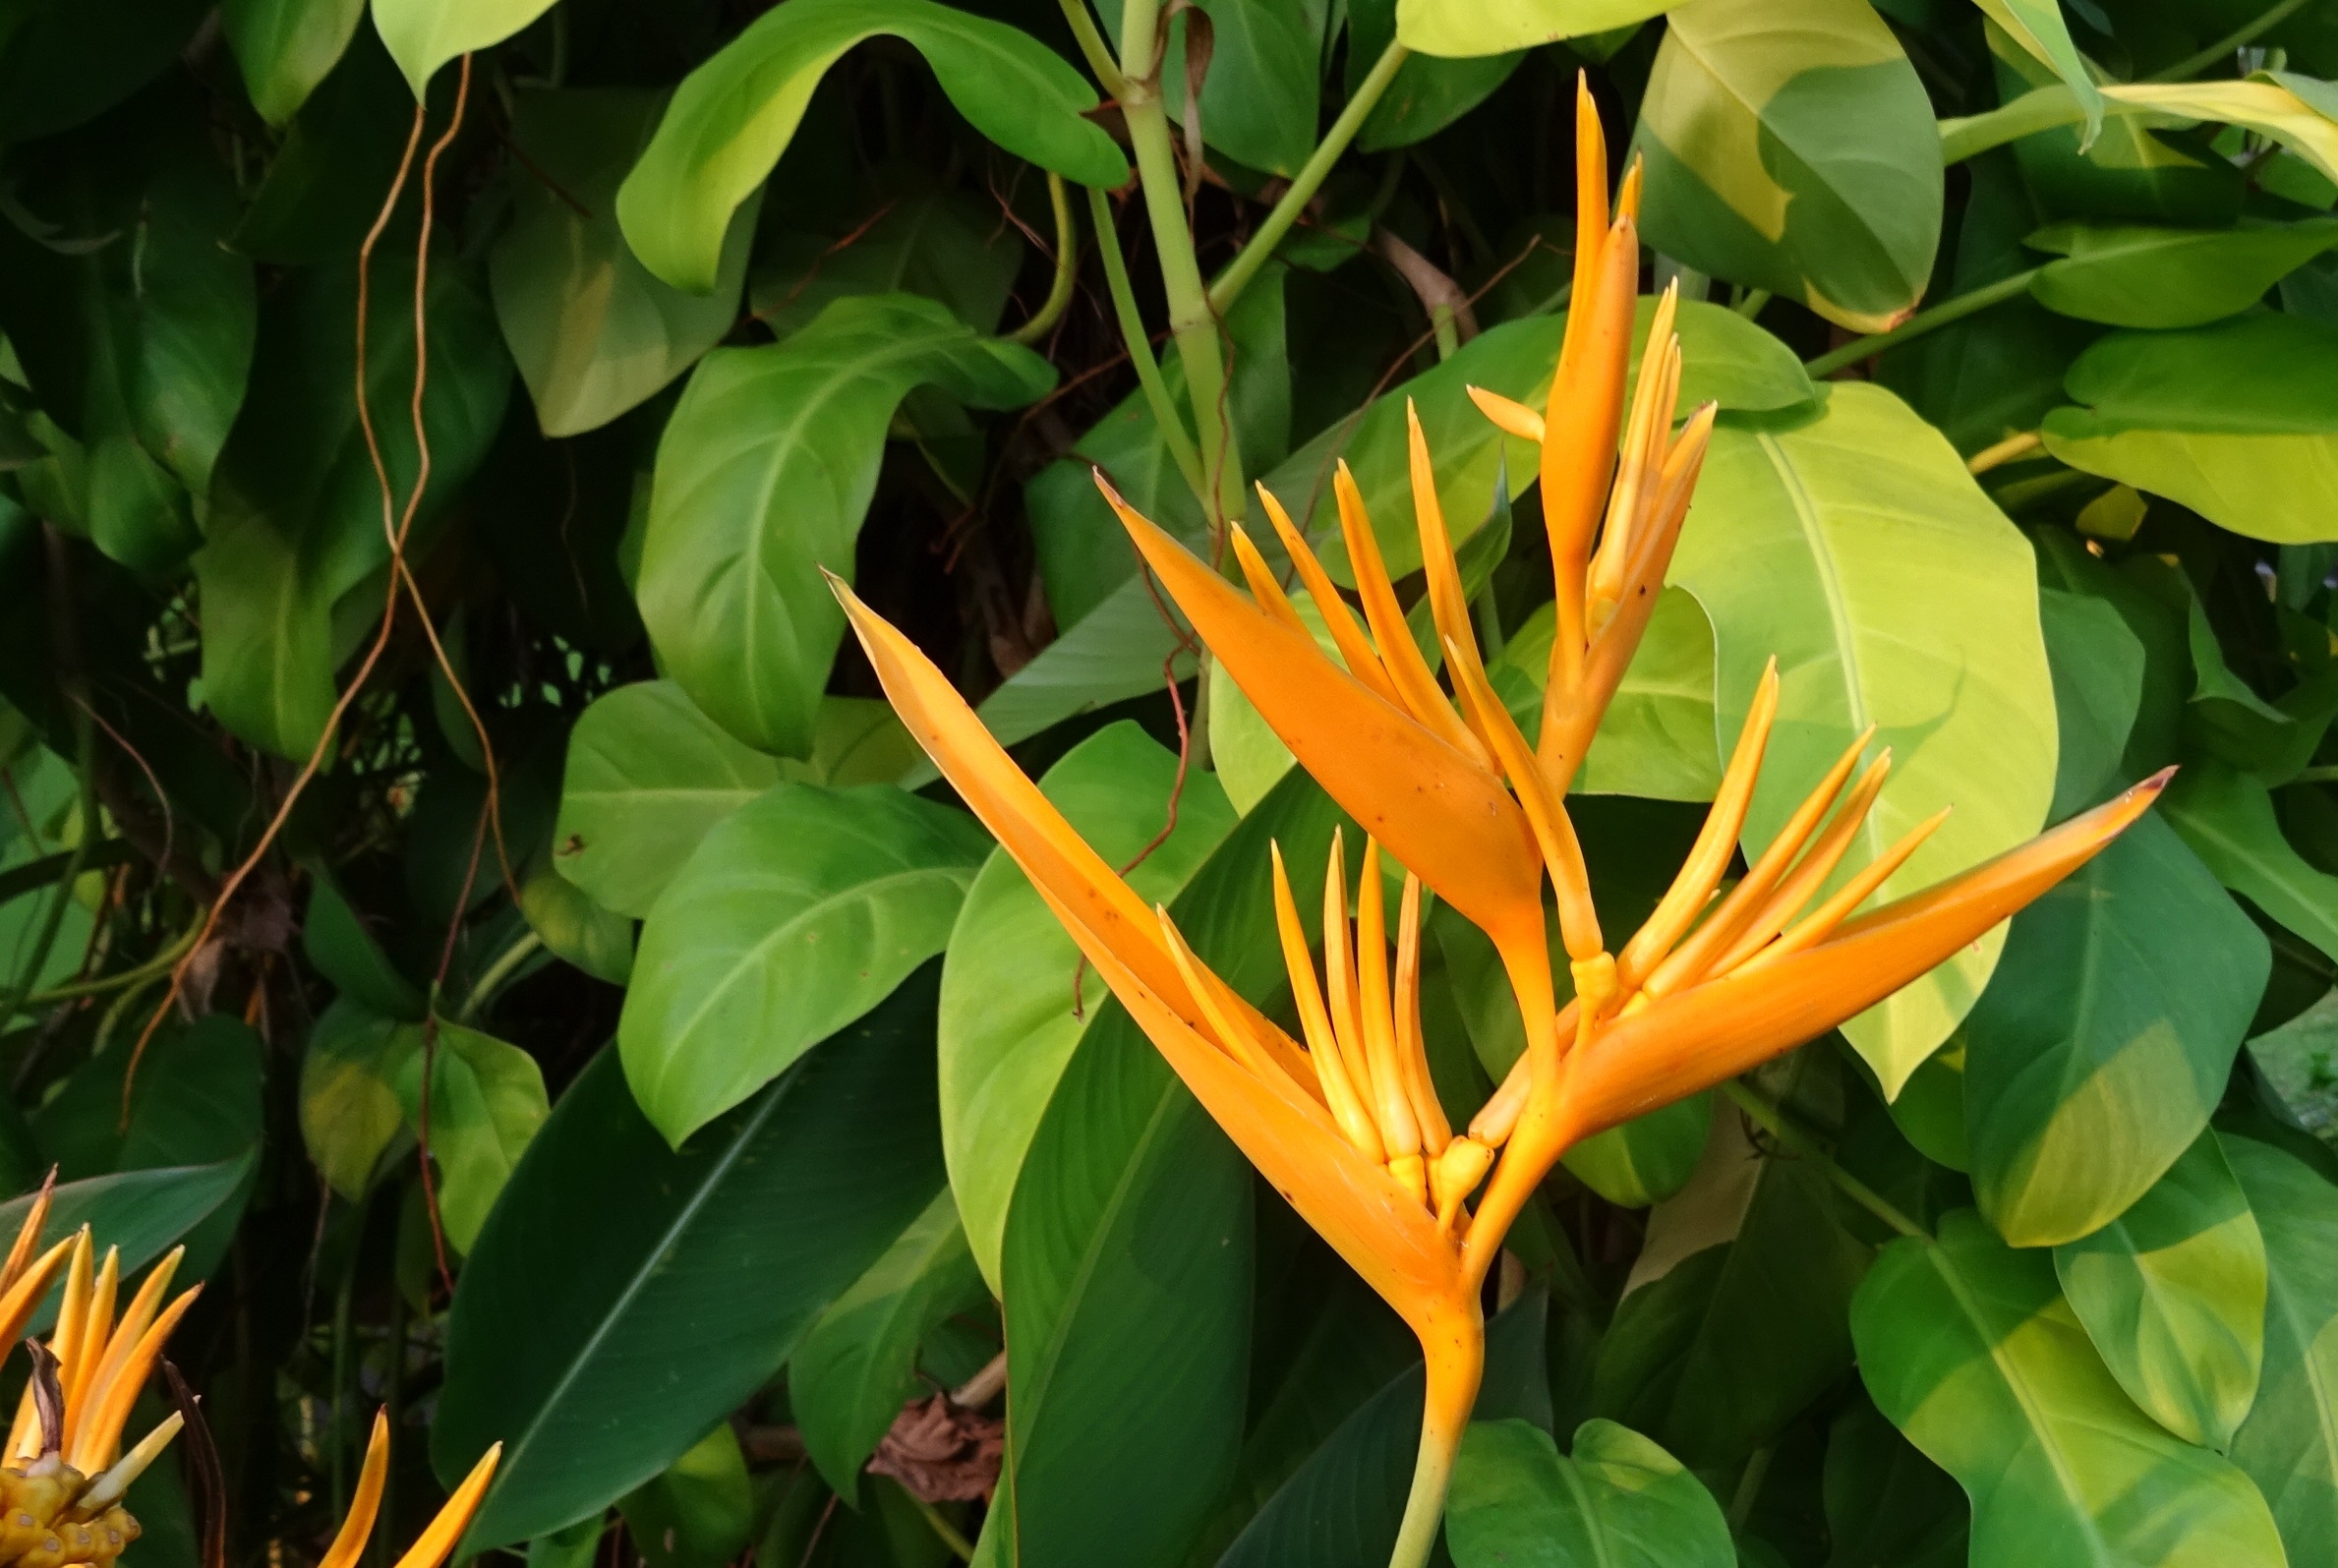
plant, leaf, flower, flora, vegetation, india, heliconia, mangalore, plant stem, heliconiaceae, heliconia golden torch, heliconia psittacorum, spathocircinata